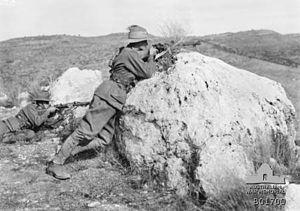
La bataille de Jérusalem est une bataille de la Première Guerre mondiale. Elle fait partie de la campagne du Sinaï et de la Palestine et oppose les forces de l'Empire britannique à celles de l'Empire ottoman soutenu par l'Allemagne. Elle consiste en une série d'opérations livrées en novembre et décembre 1917 dans le sud de la Palestine, alors partie de l'Empire ottoman, et s'achève par la victoire des Britanniques et de leurs alliés australiens et néo-zélandais qui s'emparent de Jérusalem.